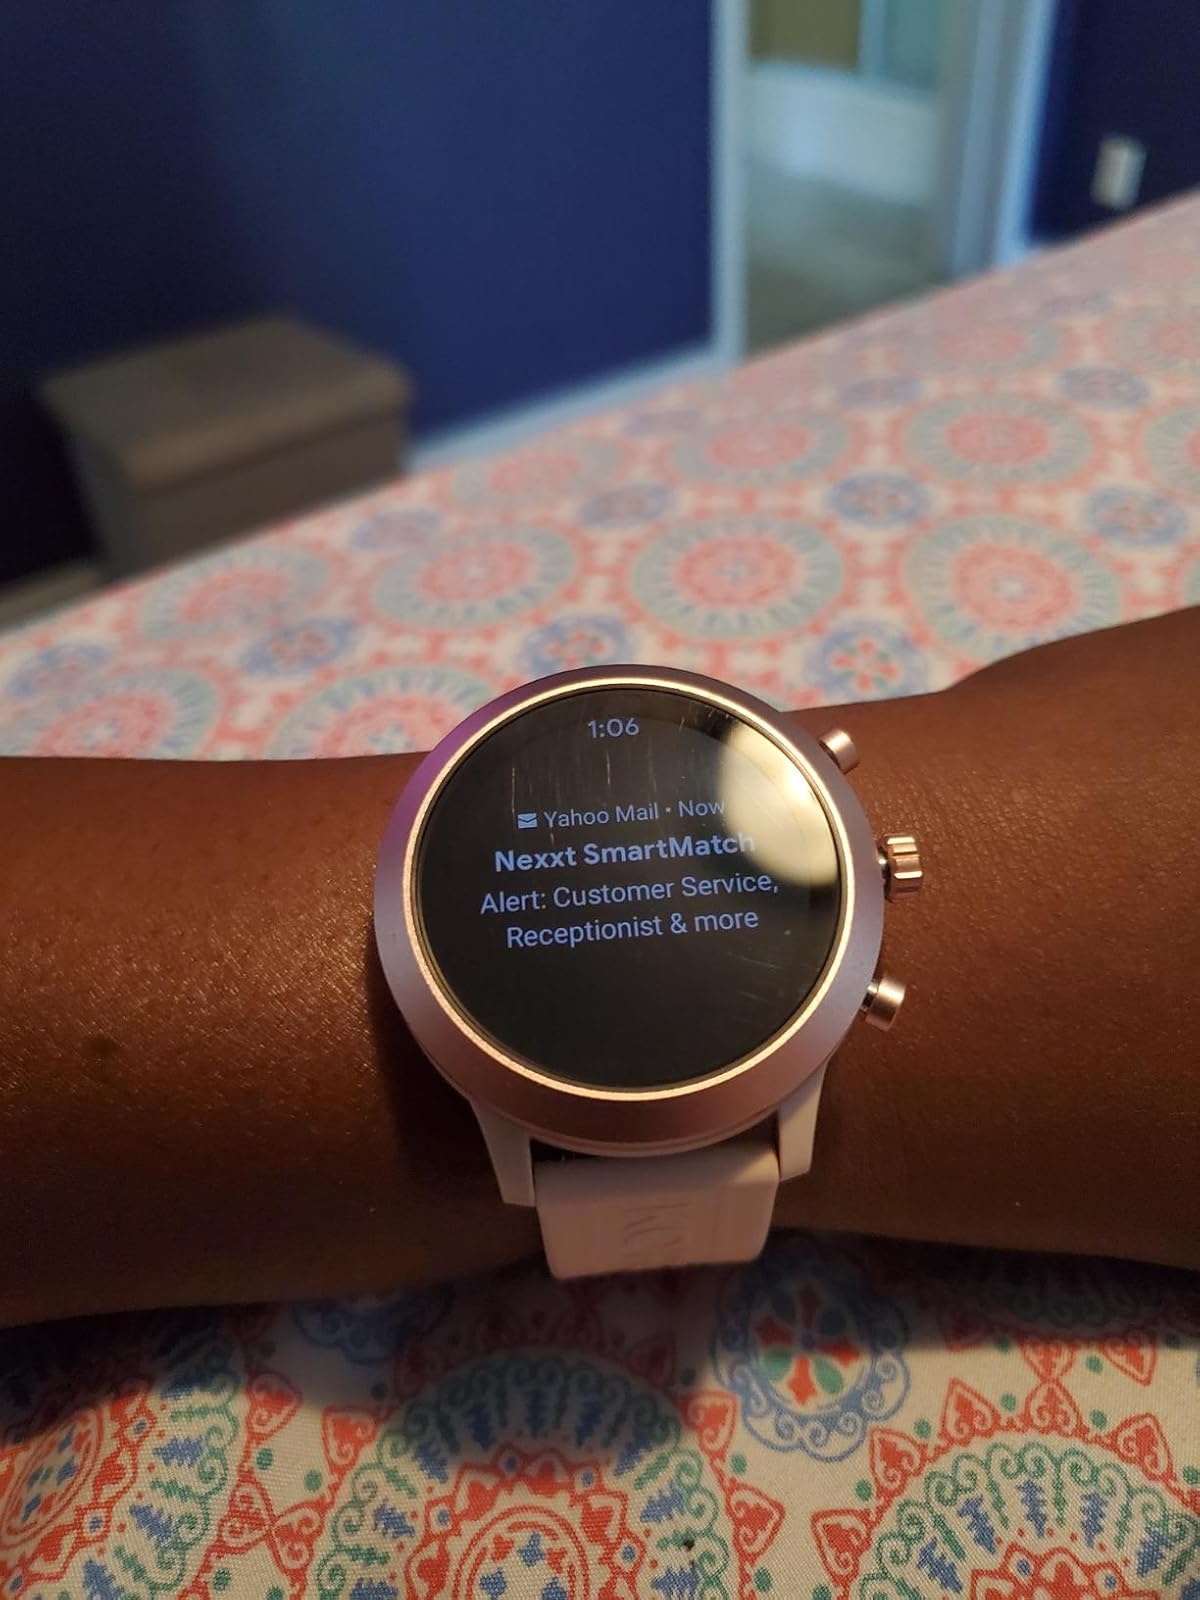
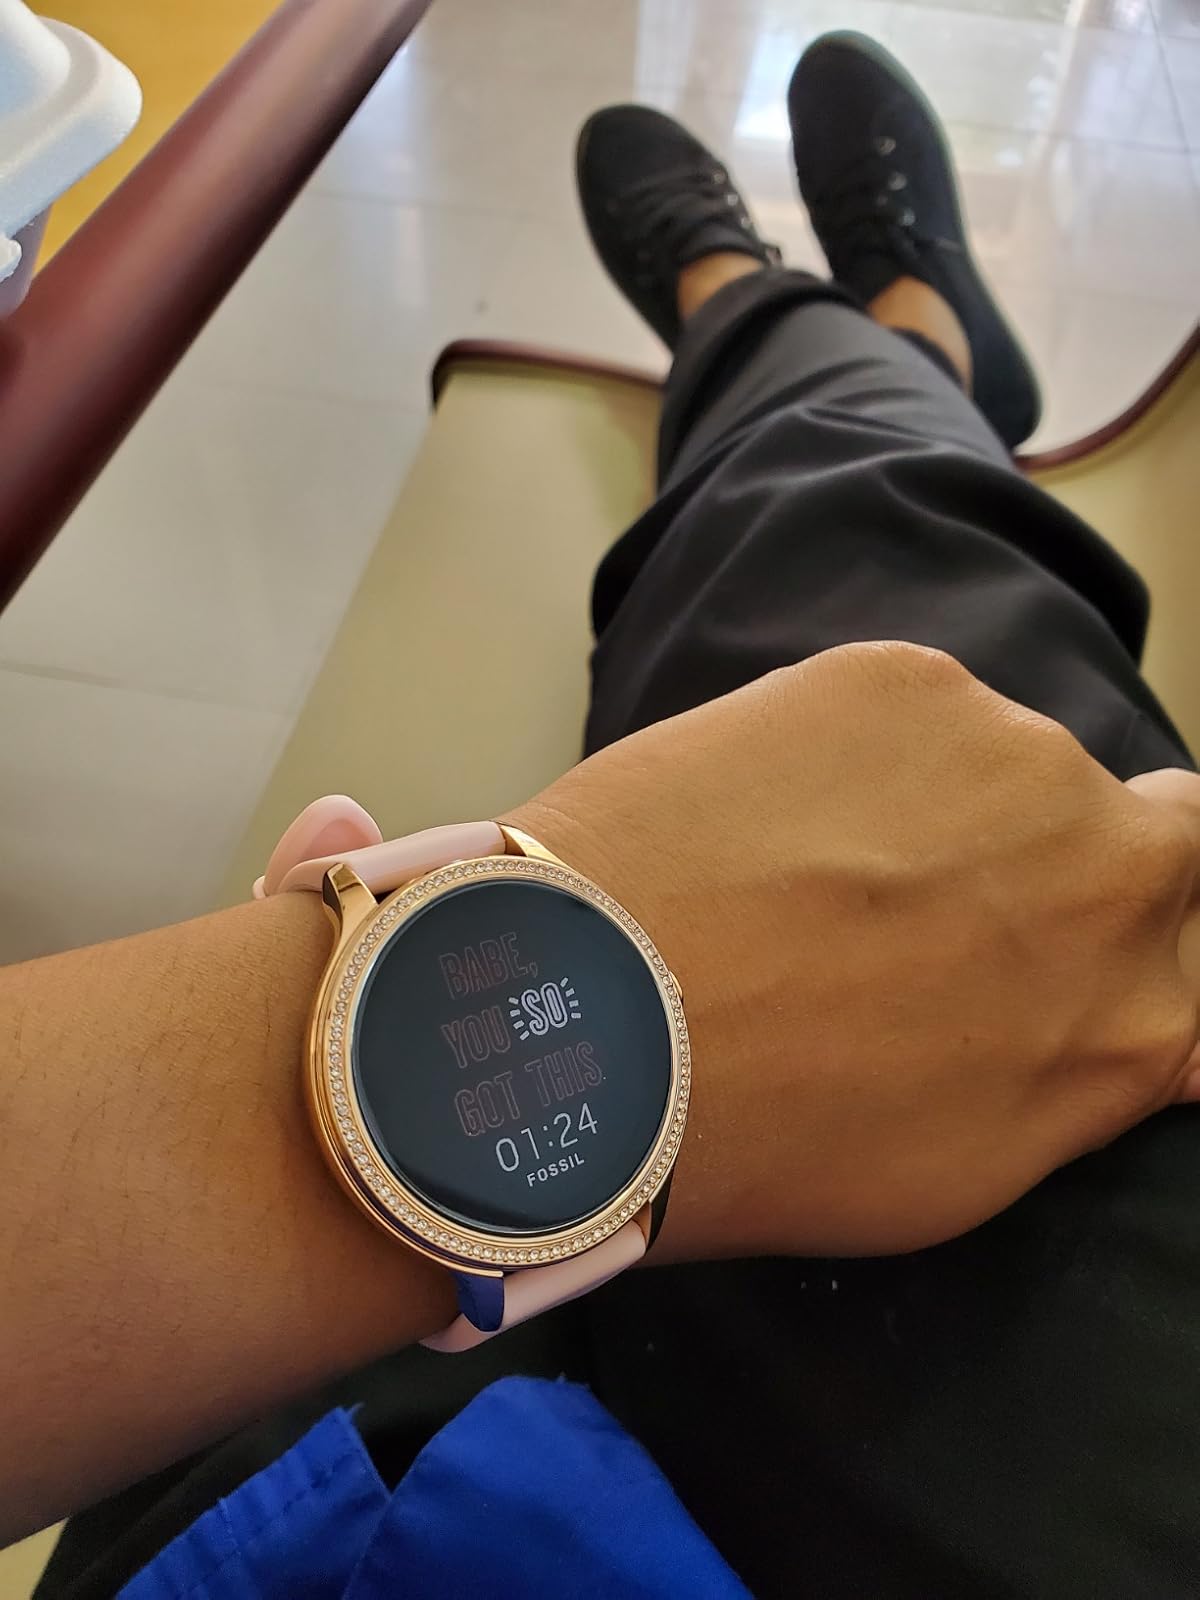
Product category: smartwatch
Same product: no